Sengottai Singam

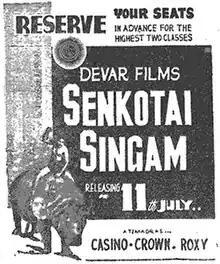
Theatrical release poster

Sengottai Singam is a 1958 Indian Tamil-language film directed by V. N. Reddy and produced by Sandow M. M. A. Chinnappa Thevar. The film stars Udaykumar and B. Saroja Devi, with Pandari Bai, S. V. Sahasranamam and E. R. Sahadevan in supporting roles. It was released on 11 July 1958.